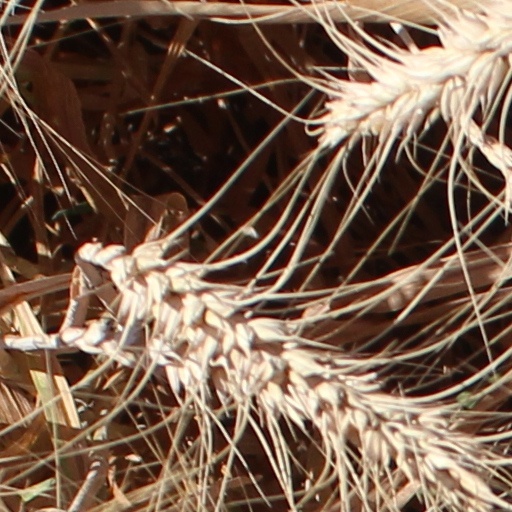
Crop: wheat